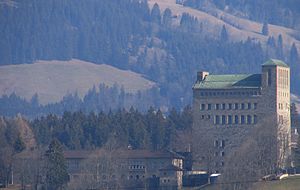
Hermann Giesler / Liste over byggerier og planer
Ordensburg Sonthofen i Allgäu
Hermann Giesler var en førende tysk arkitekt under nazitiden. Hans bror var Paul Giesler en nazistisk leder. Han og Albert Speer var Hitlers yndlingsarkitekter.